Warter Priory

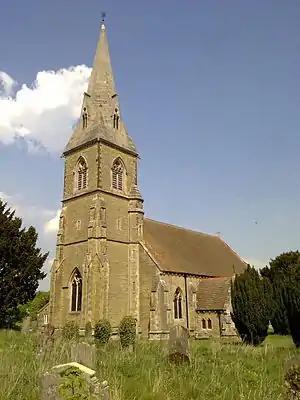
Parish Church of St James, near the site of the medieval monastic priory

The estate is not to be confused with the former medieval Augustinian priory, after which it is named, the site of which lies just north of St James' Church in Warter village. The priory was suppressed in 1536 in the dissolution of the monasteries and was granted with its considerable amount of farmland to the Earl of Rutland. Only the nave of the priory church continued in use as the parish church until 1864, when it was demolished and replaced by St James' Church. The site was made a scheduled monument in 1953.